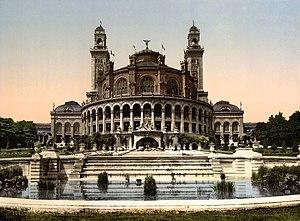
Le Palais du Trocadéro à Paris, bâtiment construit pour l’exposition universelle de 1878.
Le musée d’ethnographie du Trocadéro, premier musée ethnographique parisien, fut instauré en 1878 sous le nom de muséum ethnographique des missions scientifiques par le ministère de l’Instruction publique dans l’ancien Palais du Trocadéro. Ernest Hamy, son premier directeur, joua un rôle prépondérant dans sa création. Après une période d’activité assez importante jusqu’à sa démission et son remplacement par René Verneau en 1906, le manque de fonds, l’inadéquation des locaux et la mobilisation de son personnel pendant la Première Guerre mondiale arrêtèrent son développement et entrainèrent une dégradation partielle des collections.
L'Exposition universelle de 1878 est la troisième Exposition universelle de Paris ; elle a lieu du 1ᵉʳ mai au 31 octobre 1878 sur le Champ-de-Mars.
Le palais du Trocadéro était un édifice de la seconde moitié du XIXᵉ siècle, de tendance éclectique, d'inspirations mauresque et néo-byzantine. Situé dans le 16ᵉ arrondissement de Paris, sur la colline de Chaillot, entre la place du Trocadéro et les jardins du même nom, il était composé d'une salle de spectacle de 4 600 places prolongée de chaque côté par deux ailes courbées, accueillant chacune un musée, ainsi que des salles de conférences.
La fontaine du Trocadéro ou fontaine de Varsovie est une fontaine située dans les jardins du Trocadéro, en contrebas du palais de Chaillot, dans le 16ᵉ arrondissement de Paris.
Le palais de Chaillot est situé sur la colline de Chaillot à Paris, dans le 16ᵉ arrondissement, place du Trocadéro-et-du-11-Novembre. Il est réalisé lors de l'exposition universelle de 1937 par les architectes et grands prix de Rome Léon Azéma, Jacques Carlu et Louis-Hippolyte Boileau, en lieu et place du palais du Trocadéro.
Le quartier de Chaillot est le 64ᵉ quartier administratif de Paris. Situé dans le 16ᵉ arrondissement sur la colline de Chaillot, il a pour origine un village du même nom situé rue de Chaillot mais dont le territoire paroissial, deux fois plus étendu que l'actuel quartier, recouvrait, outre le 16ᵉ au nord de la rue des Carrières de Passy et à l'est de la rue Léonard de Vinci, le sud du 8ᵉ, appelé depuis faubourg de la Conférence, soit depuis l'actuelle place de l’Étoile tous les bords de Seine à l'est d'un bois de Boulogne autrefois plus étendu entre le cimetière de Passy inclus jusqu'à la Concorde.
L'histoire de la tour Eiffel relate les origines et la construction du monument parisien.
Gabriel Jean Antoine Davioud est un architecte représentant de l'éclectisme architectural en vogue sous le règne de Napoléon III.
L'Exposition universelle de 1900 ou L'Exposition de Paris 1900 est la cinquième exposition universelle organisée à Paris après celle de 1855, celle de 1867, celle de 1878 et celle de 1889.